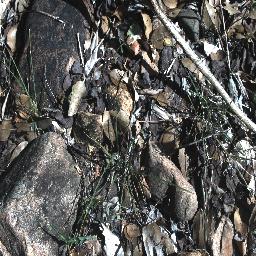
Label: negative